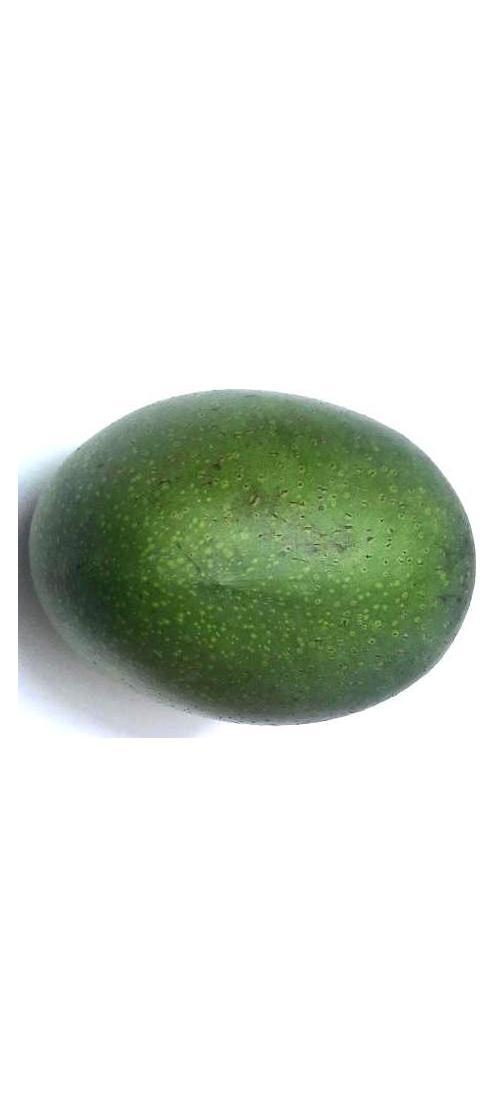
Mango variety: Ashshina Zhinuk